Marcus Valerius Messalla Corvinus

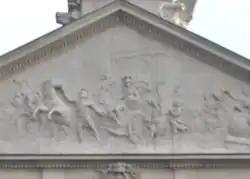
The triumph of Marcus Valerius Corvinus in the pediment of the Krasiński Palace in Warsaw

The Wallachian-Hungarian family of Corvin, which came to prominence with Janos Hunyadi and his son, Matthias Corvinus Hunyadi, King of Hungary and Bohemia, claimed to be descended from Corvinus. This was based on the assertion that he became a big landowner on the Pannonian-Dacian frontiers, the future Hungary and part of Romania, that his descendants continued to live there for the following 1400 years, and that the Hunyadis were his ultimate descendants – for which there is scant if any historical evidence. The connection seems to have been made by Matthias' biographer, the Italian Antonio Bonfini, who was well-versed with the classical Latin authors.